Kenes Aukhadiev

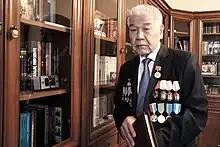

Aukhadiev Kenes Mustakhanovich (27 December 1938 – 23 January 2022) was a Soviet-Kazakh politician. A member of the Communist Party, he served as First Secretary of the Alma-Ata Regional Committee of the Communist Party of Kazakhstan from 1978 to 1985. He died on 23 January 2022, at the age of 83.